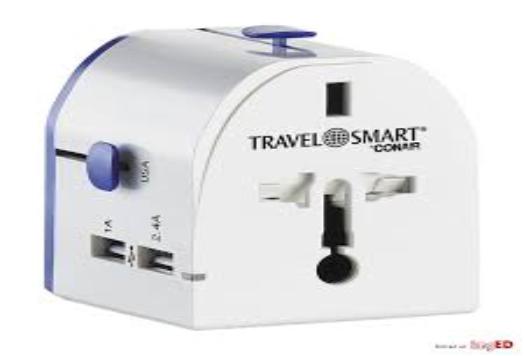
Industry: Others